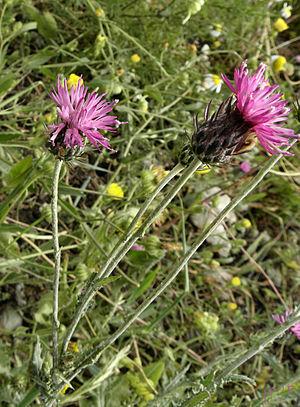
Carduus argentatus est une espèce de plantes herbacées du genre Carduus et de la famille des Asteraceae.